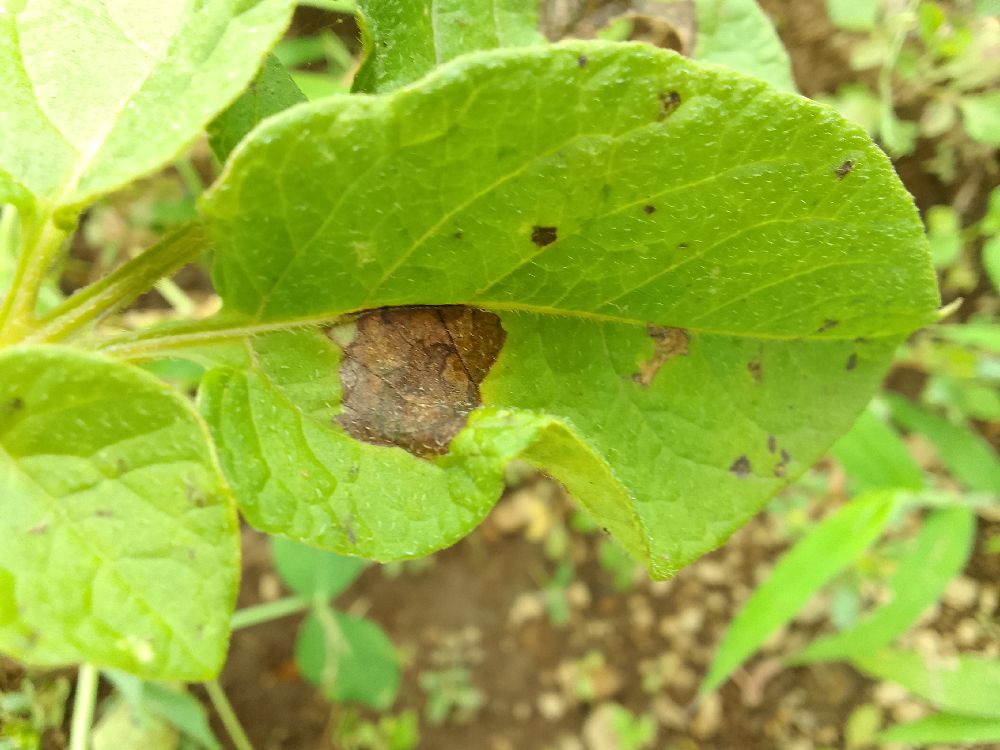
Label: Late blight